Edoardo Bassini

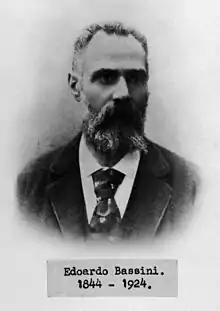
Edoardo Bassini

Edoardo Bassini (April 14, 1844 – July 19, 1924) was an Italian surgeon born in Pavia.